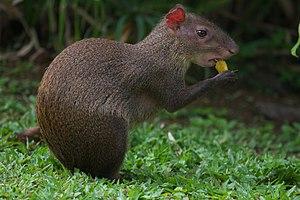
Le Crocodile de l'Orénoque est une espèce de crocodiliens de la famille des Crocodylidae. Il est considéré comme le plus grand prédateur de l'écosystème de l'Orénoque et de ses affluents, et plus généralement comme le plus grand prédateur d'Amérique latine, avec une taille pouvant aller jusqu'à 7 mètres. Il est endémique du bassin de l'Orénoque, situé en Colombie et au Venezuela, et ne fréquente que les eaux douces. Les populations les plus importantes de crocodiles de l'Orénoque se situent au niveau des ríos Cojedes et Capanaparo.